McLeod's Daughters

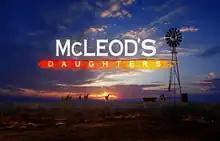
Final season title card

McLeod's Daughters is an Australian drama television series created by Posie Graeme-Evans and Caroline Stanton for the Nine Network, which aired from 8 August 2001, to 31 January 2009, lasting eight seasons. It stars Lisa Chappell and Bridie Carter in the leading roles as two sisters reunited after twenty years of separation, thrust into a working relationship when they inherit their family's cattle station in South Australia. The series is produced by Millennium Television, in association with Nine Films and Television and Southern Star. Graeme-Evans, Kris Noble and Susan Bower served as the original executive producers.